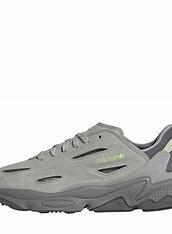
Brand: Adidas
Model: Ozweego Celox